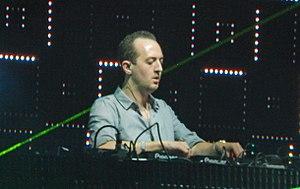
Wolfgang Gartner est un disc jockey et compositeur américain de musique electro house, né le 17 mars 1982 à San Luis Obispo en Californie. Avant 2010, la majorité de sa musique était réalisée par son propre label, Kindergarten, mais il signe avec Ultra Records en 2010 puis Ministry of Sound au Royaume-Uni en 2011.